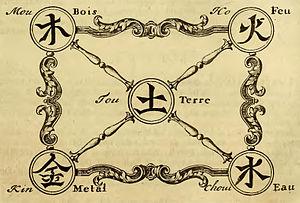
Gravure extraite de Description de la Chine, édition de La Haye 1736. Volume 3. Page 471. Table des Cinq Eléments.
La médecine traditionnelle chinoise est l'ensemble des théories et pratiques de santé au cours de l'histoire du monde chinois. Au sens large, cette médecine inclut les traditions orales, folkloriques, magiques ou religieuses des différentes ethnies et communautés qui constituent le monde chinois.